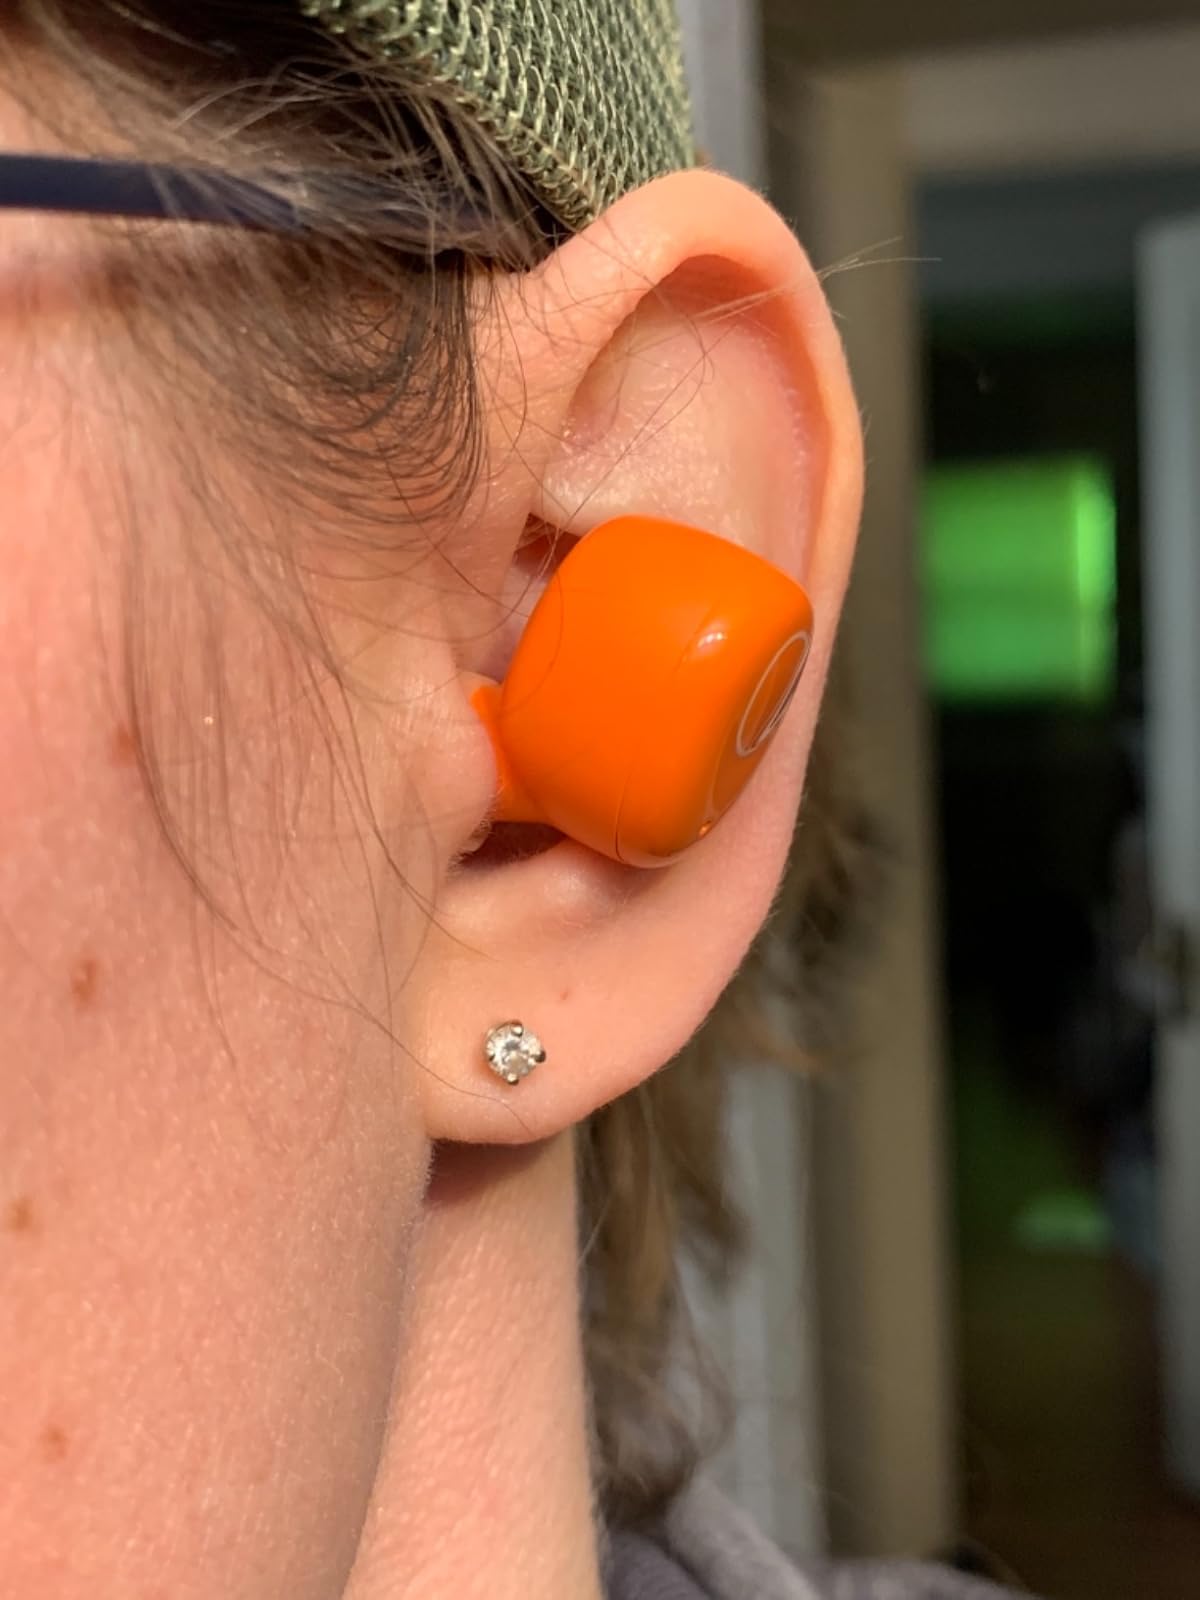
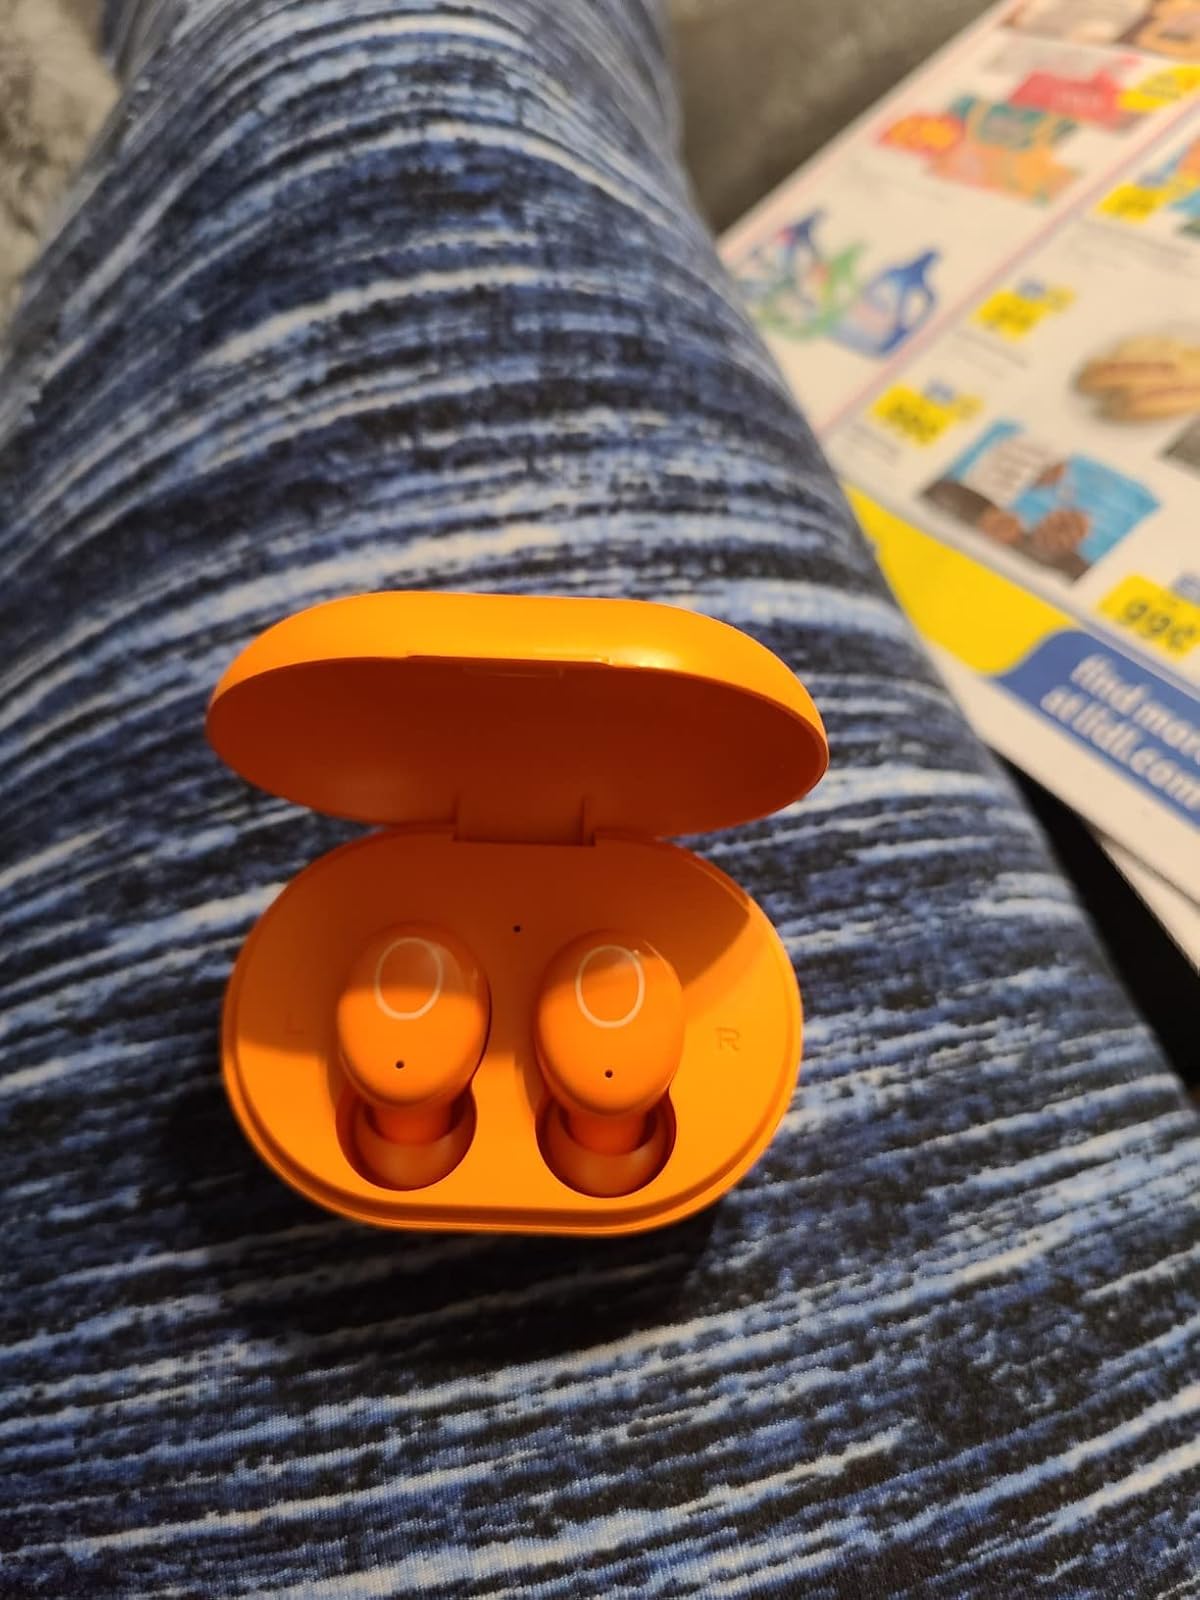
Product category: earbuds
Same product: yes